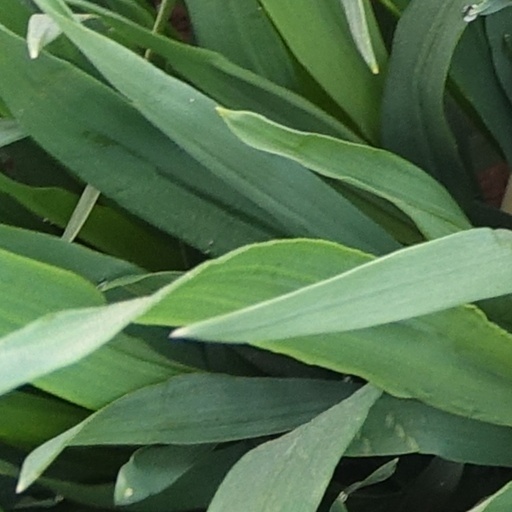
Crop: wheat